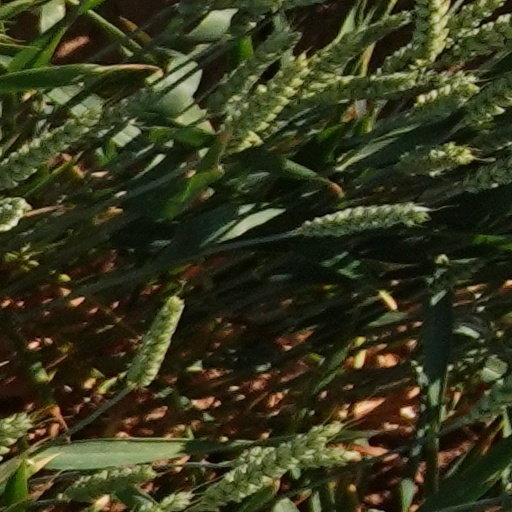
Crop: wheat